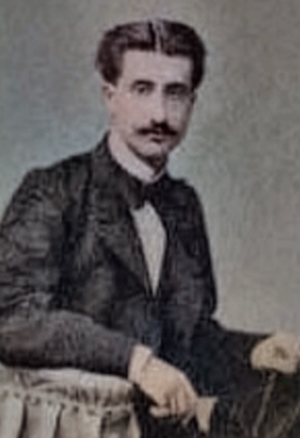
Agustín Muñoz y Borbón
Il y a 13 monarchies dans les Amériques. Chacune est une monarchie constitutionnelle dans laquelle le souverain hérite de son mandat, le conservant généralement jusqu'à sa mort ou son abdication, et est lié par les lois et les coutumes dans l'exercice de ses pouvoirs. Dix de ces monarchies sont des États indépendants qui partagent comme souverain respectif la reine Élisabeth II, et qui sont des royaumes du Commonwealth, alors que les trois autres sont des dépendances d'autres monarchies européennes. En tant que telles, aucune des monarchies des Amériques n’a de monarque en permanence.